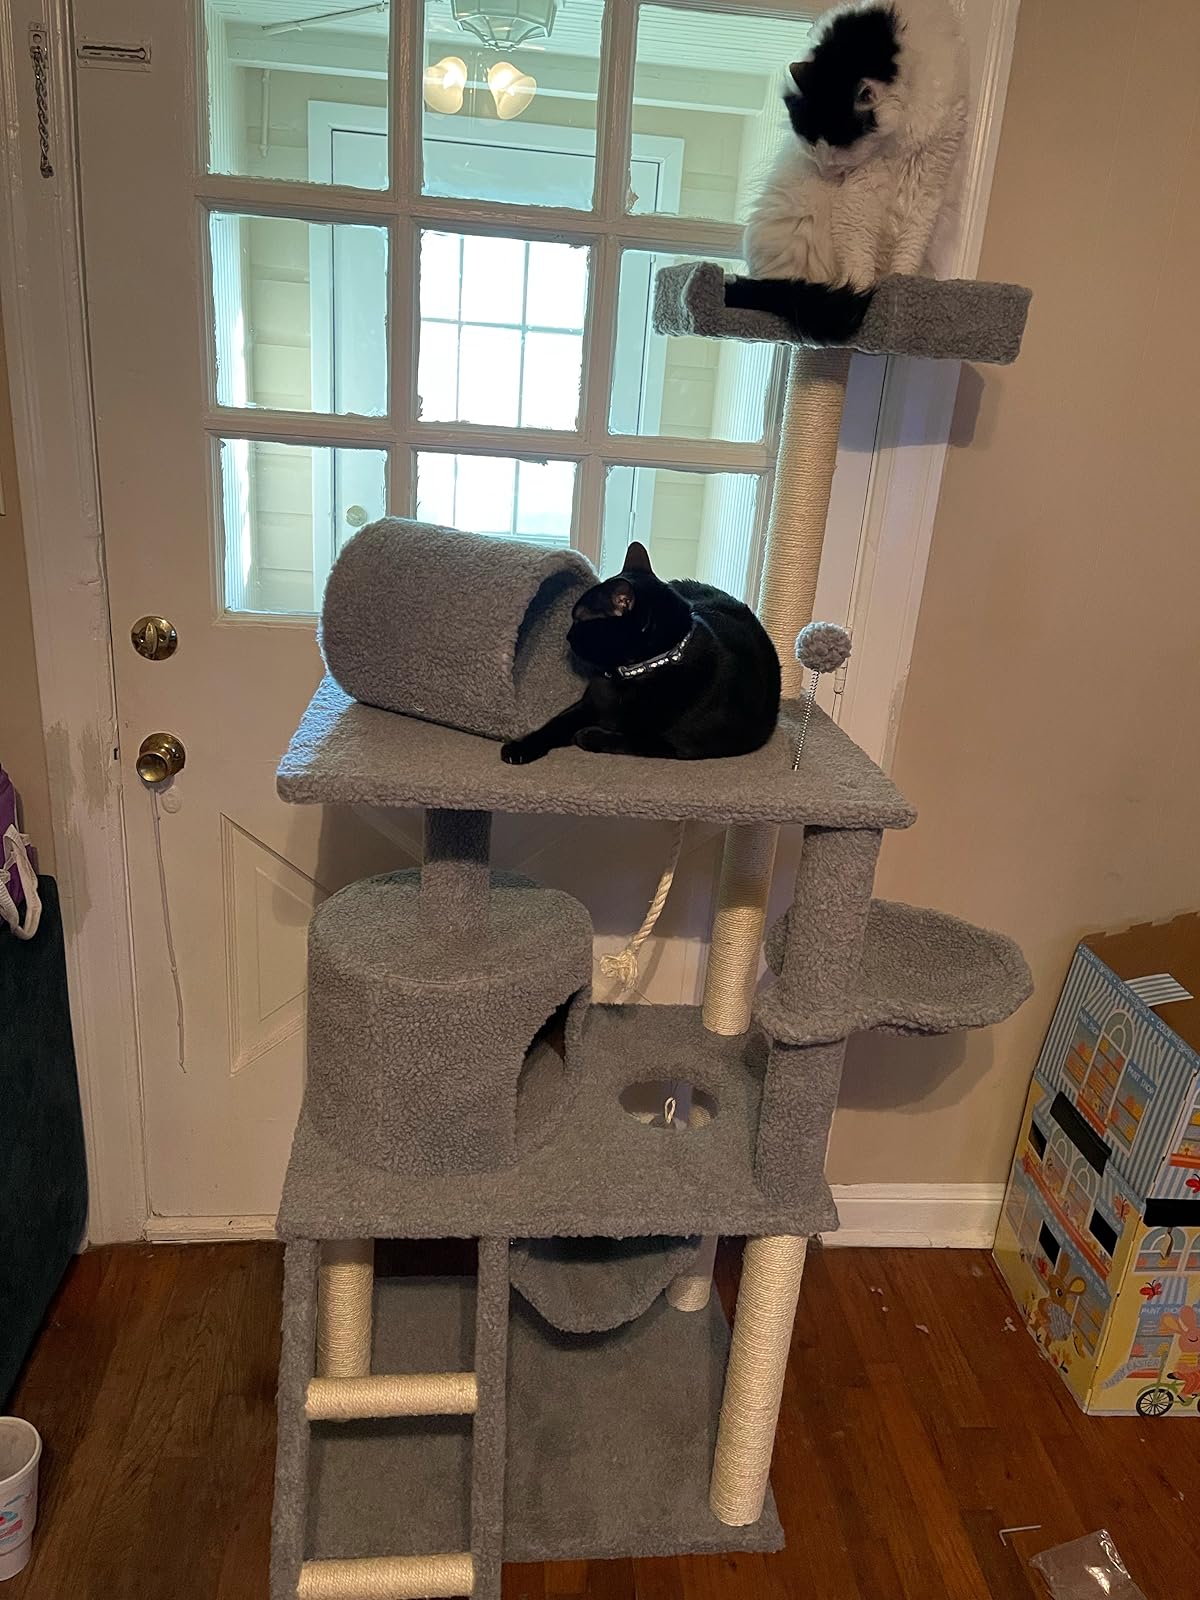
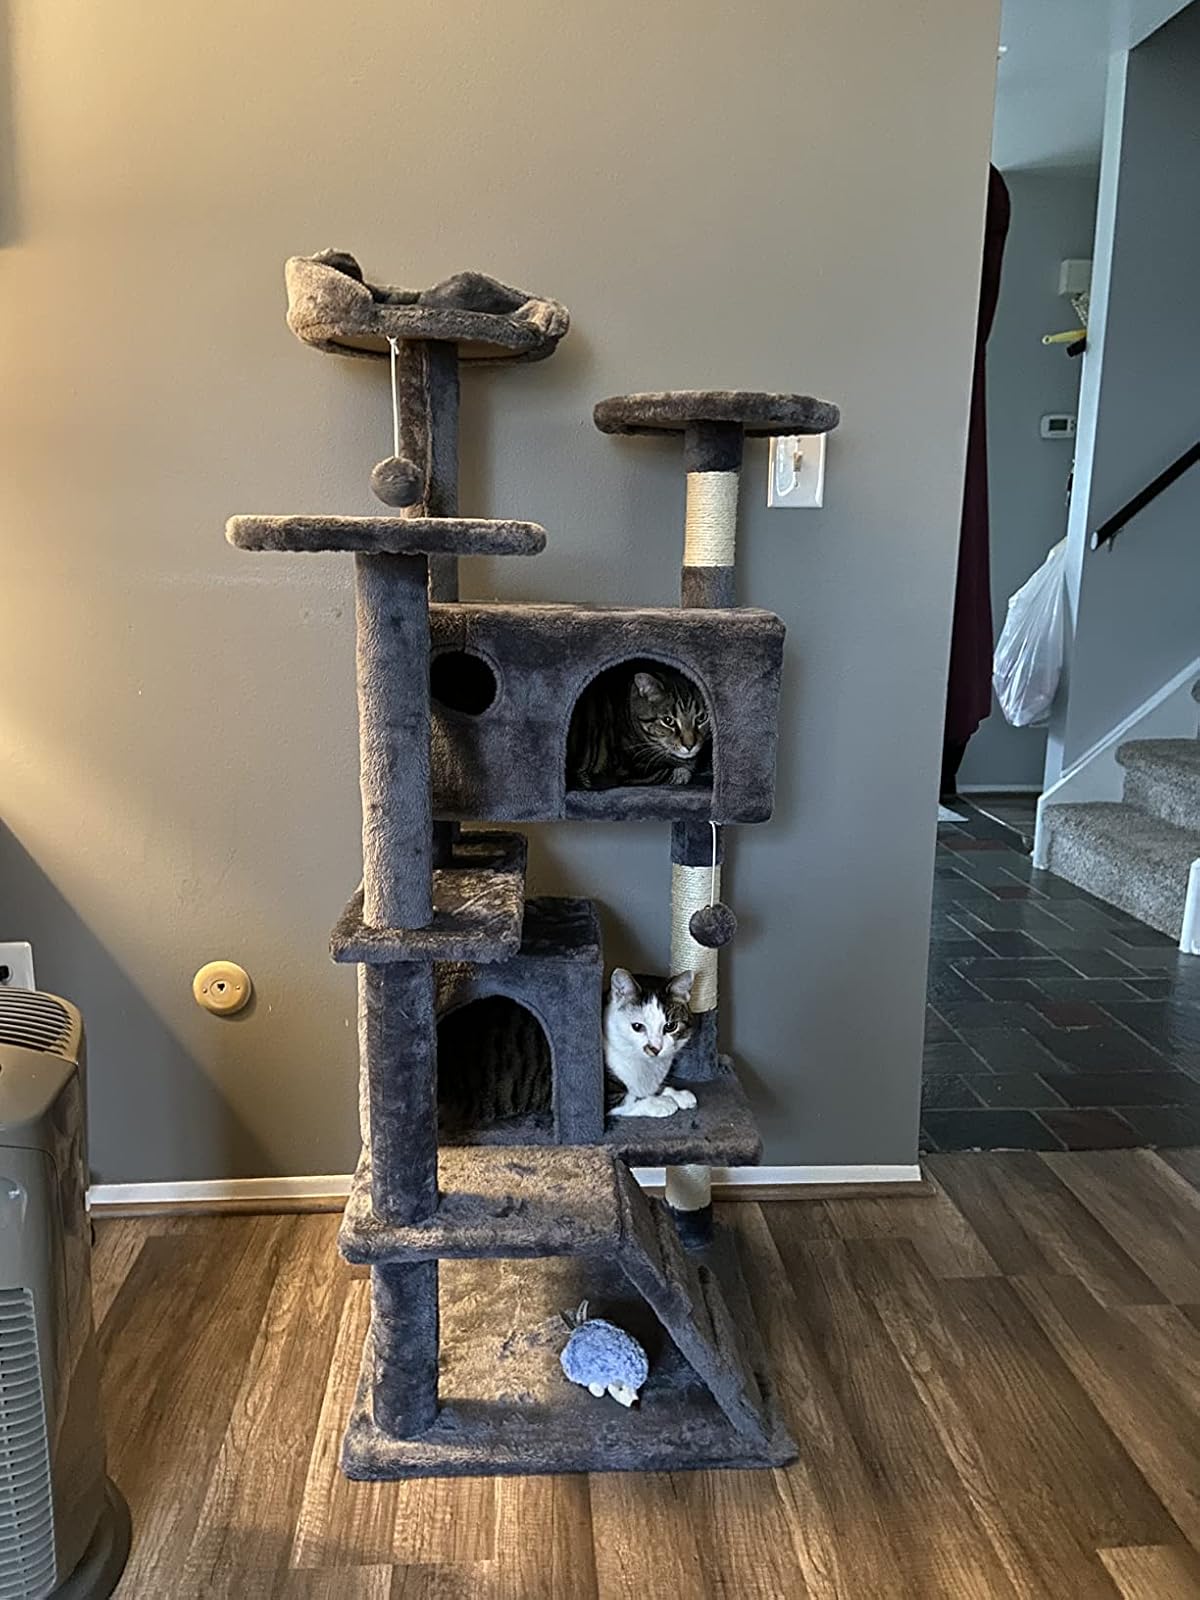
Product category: items_cat tree
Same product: no